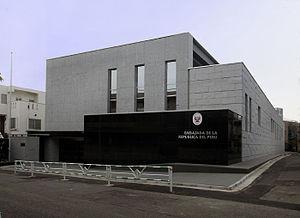
Voici les représentations diplomatiques du Pérou à l'étranger: